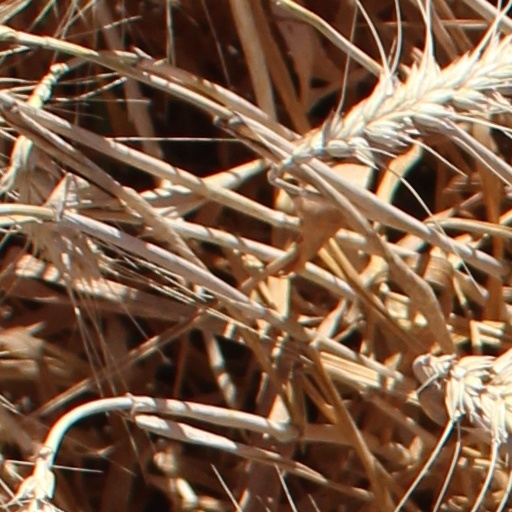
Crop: wheat